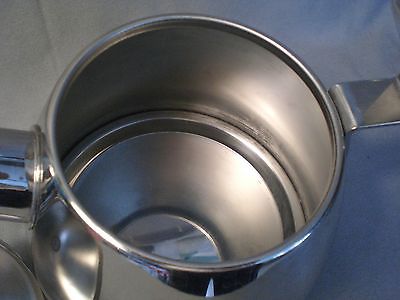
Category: kettle